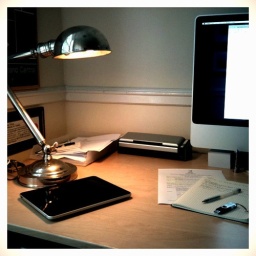
keyboard and mouse live on a pull-out shelf under the desk